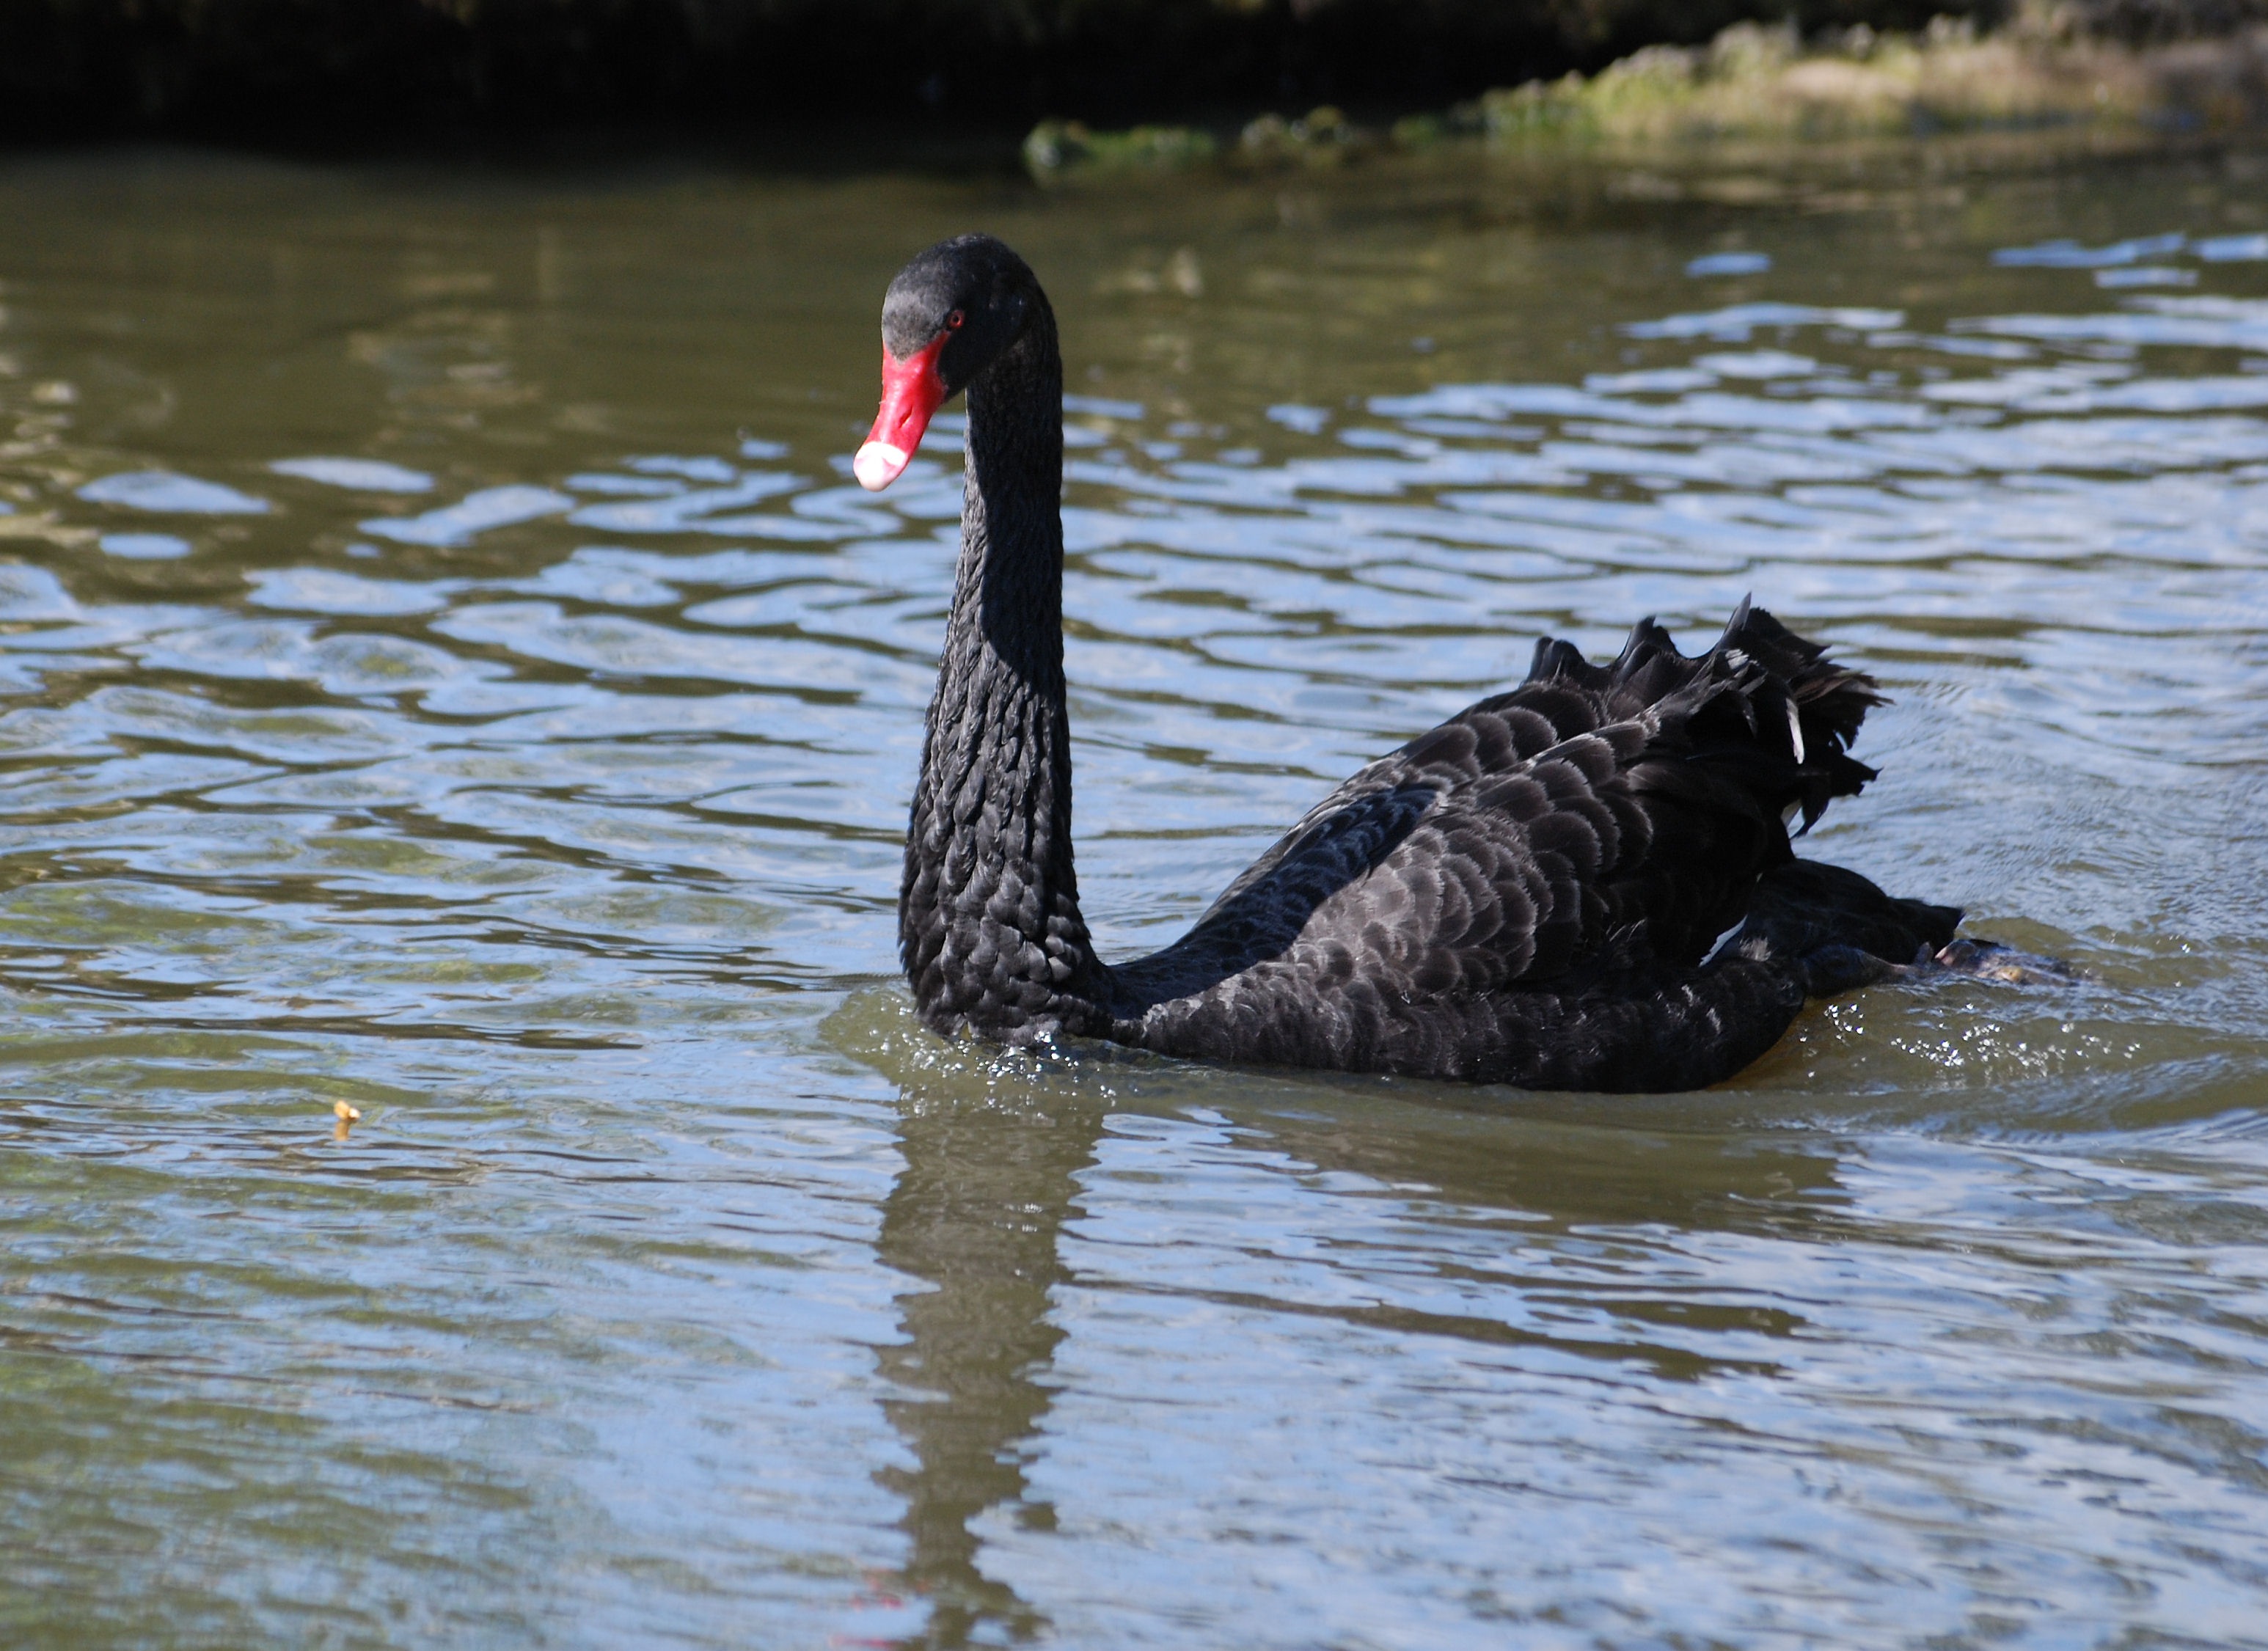
water, bird, wing, lake, wet, river, wildlife, wild, swim, reflection, beak, tranquil, peaceful, natural, feather, fowl, fauna, swimming, swan, neck, vertebrate, elegant, purity, cygnet, cormorant, waterfowl, waterbird, water bird, rare, elegance, noble, graceful, black swan, ducks geese and swans, seaduck, cygnus atratus